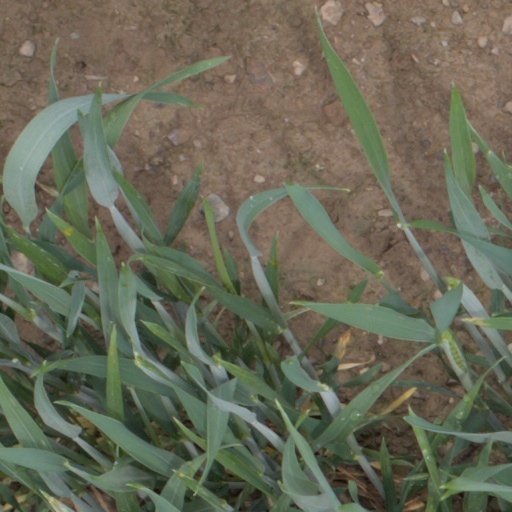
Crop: wheat